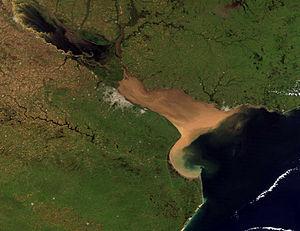
Cet article recense les zones humides d'Argentine concernées par la convention de Ramsar.